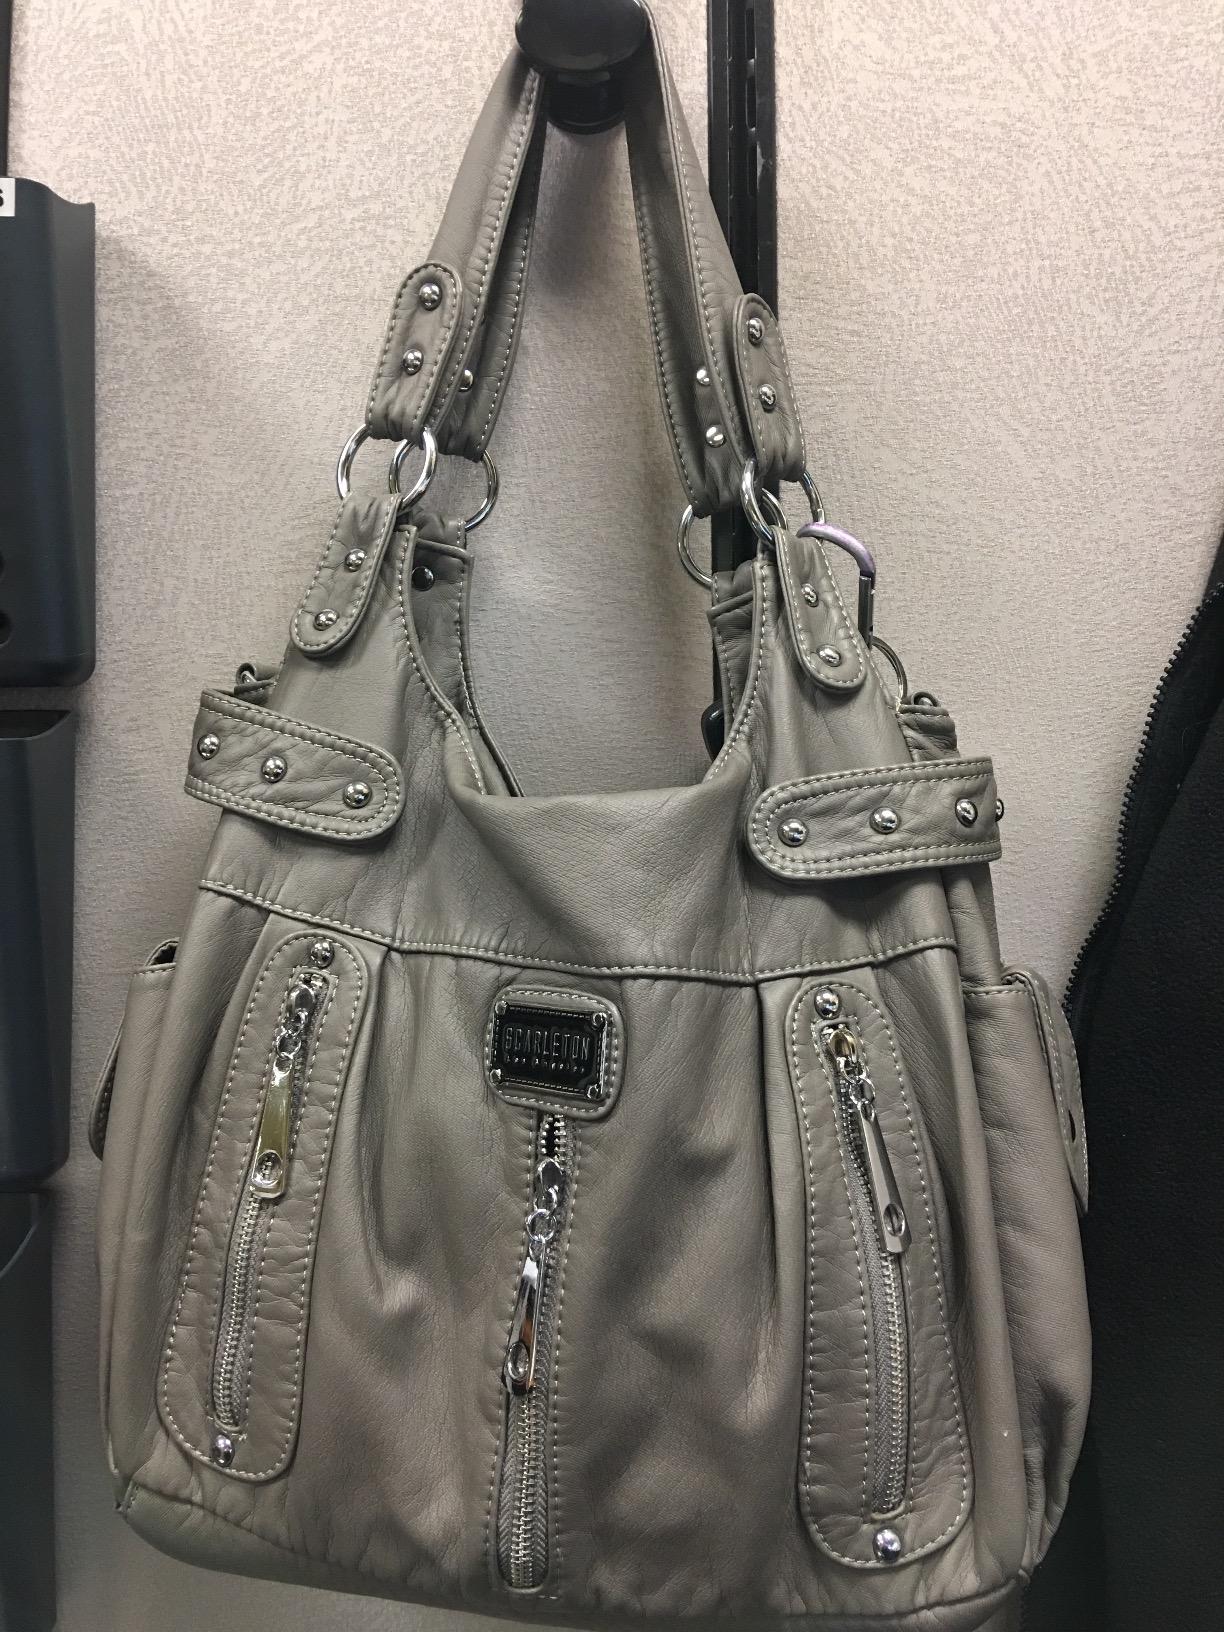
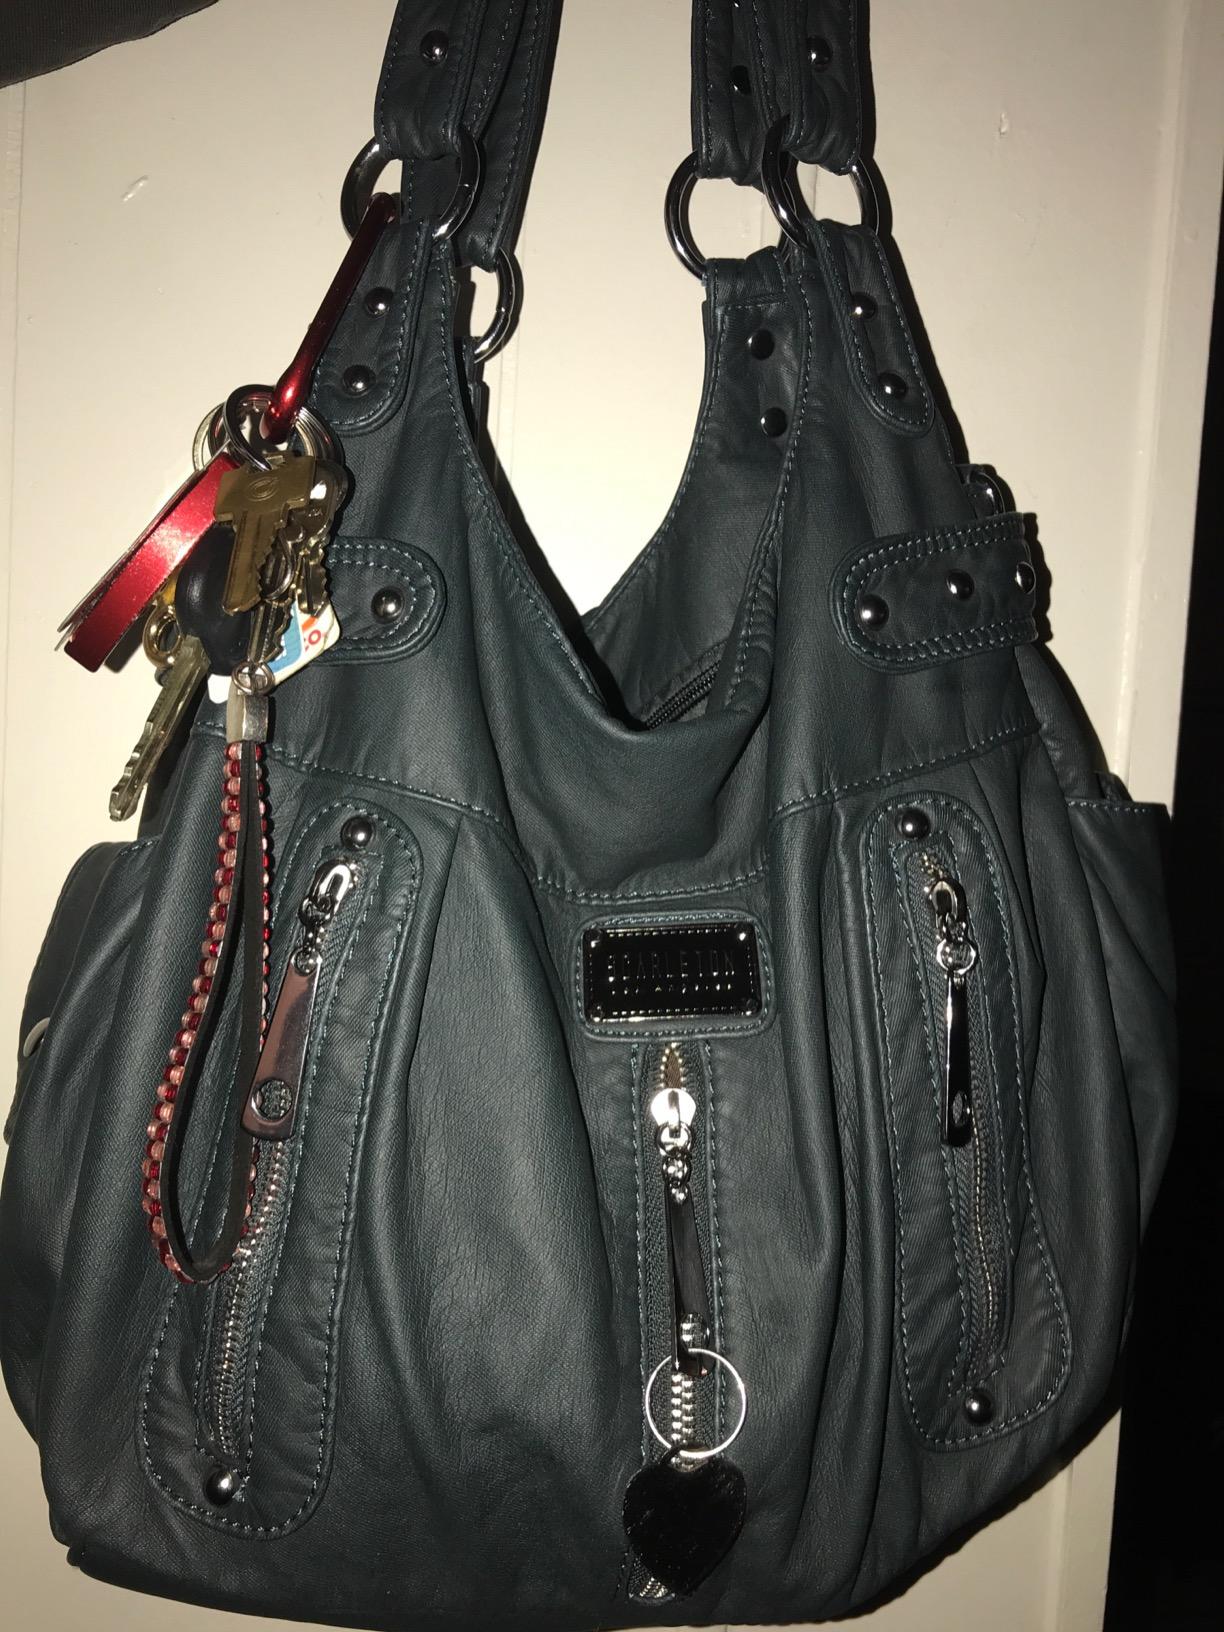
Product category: accessories_handbag
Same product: no